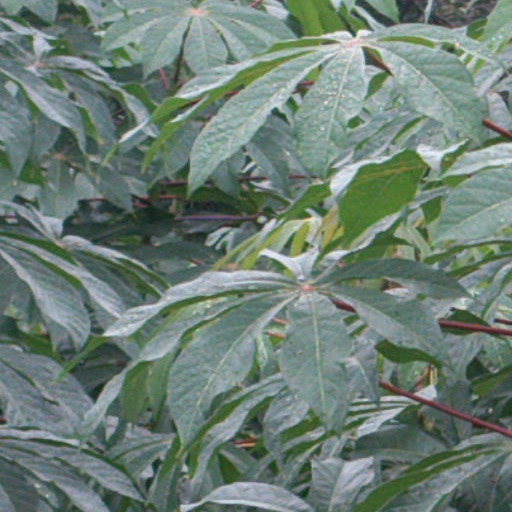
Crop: cassava